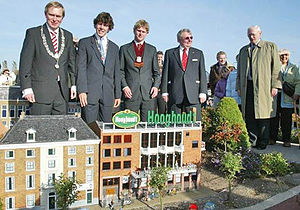
Størrelsesforhold
Alt er relativt - i Haags miniaturepark Madurodam er alt i størrelsesforholdet 1:25.
Størrelsesforhold, også kaldet målestoksforhold og skala, angiver forholdet mellem en afbildet ting, distance, område etc. og virkeligheden.